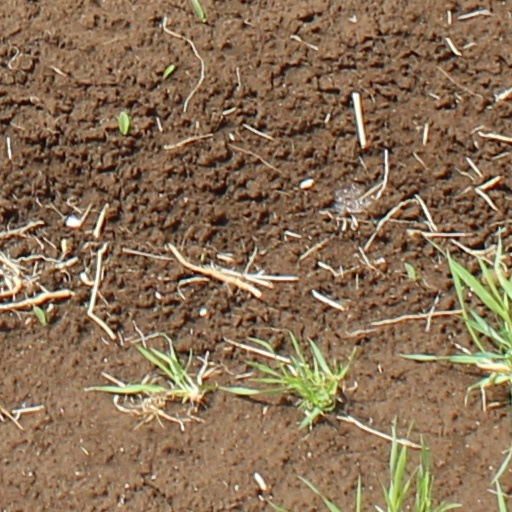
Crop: wheat